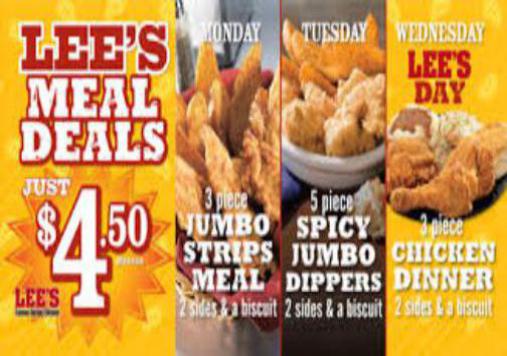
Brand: lee's famous recipe chicken
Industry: Food